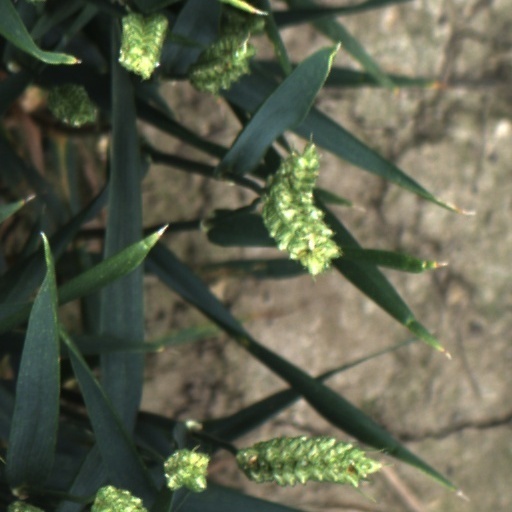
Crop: wheat